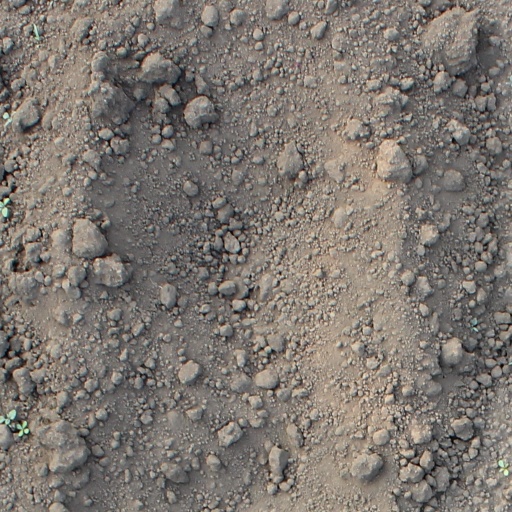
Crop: soybean